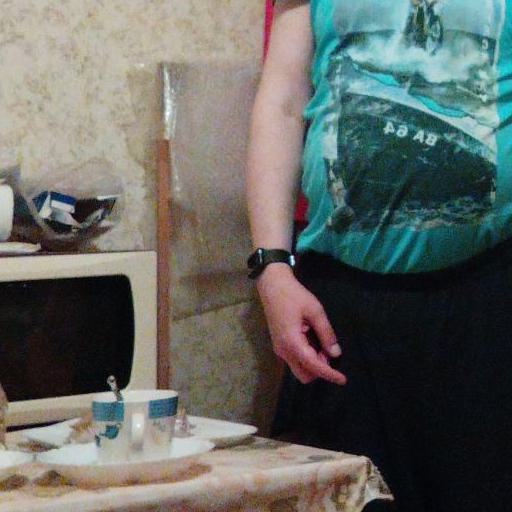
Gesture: no_gesture